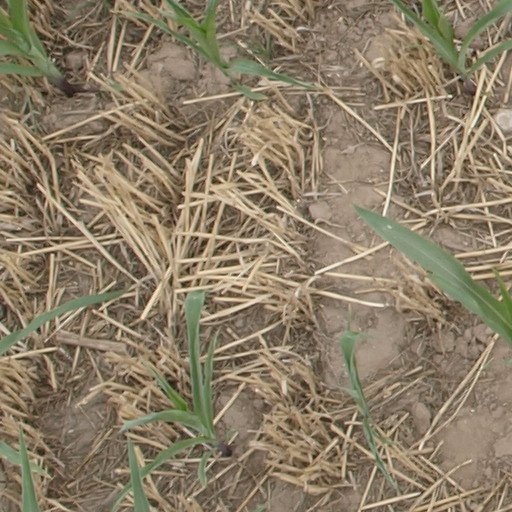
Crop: maize; corn